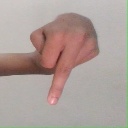
अक्षर: प